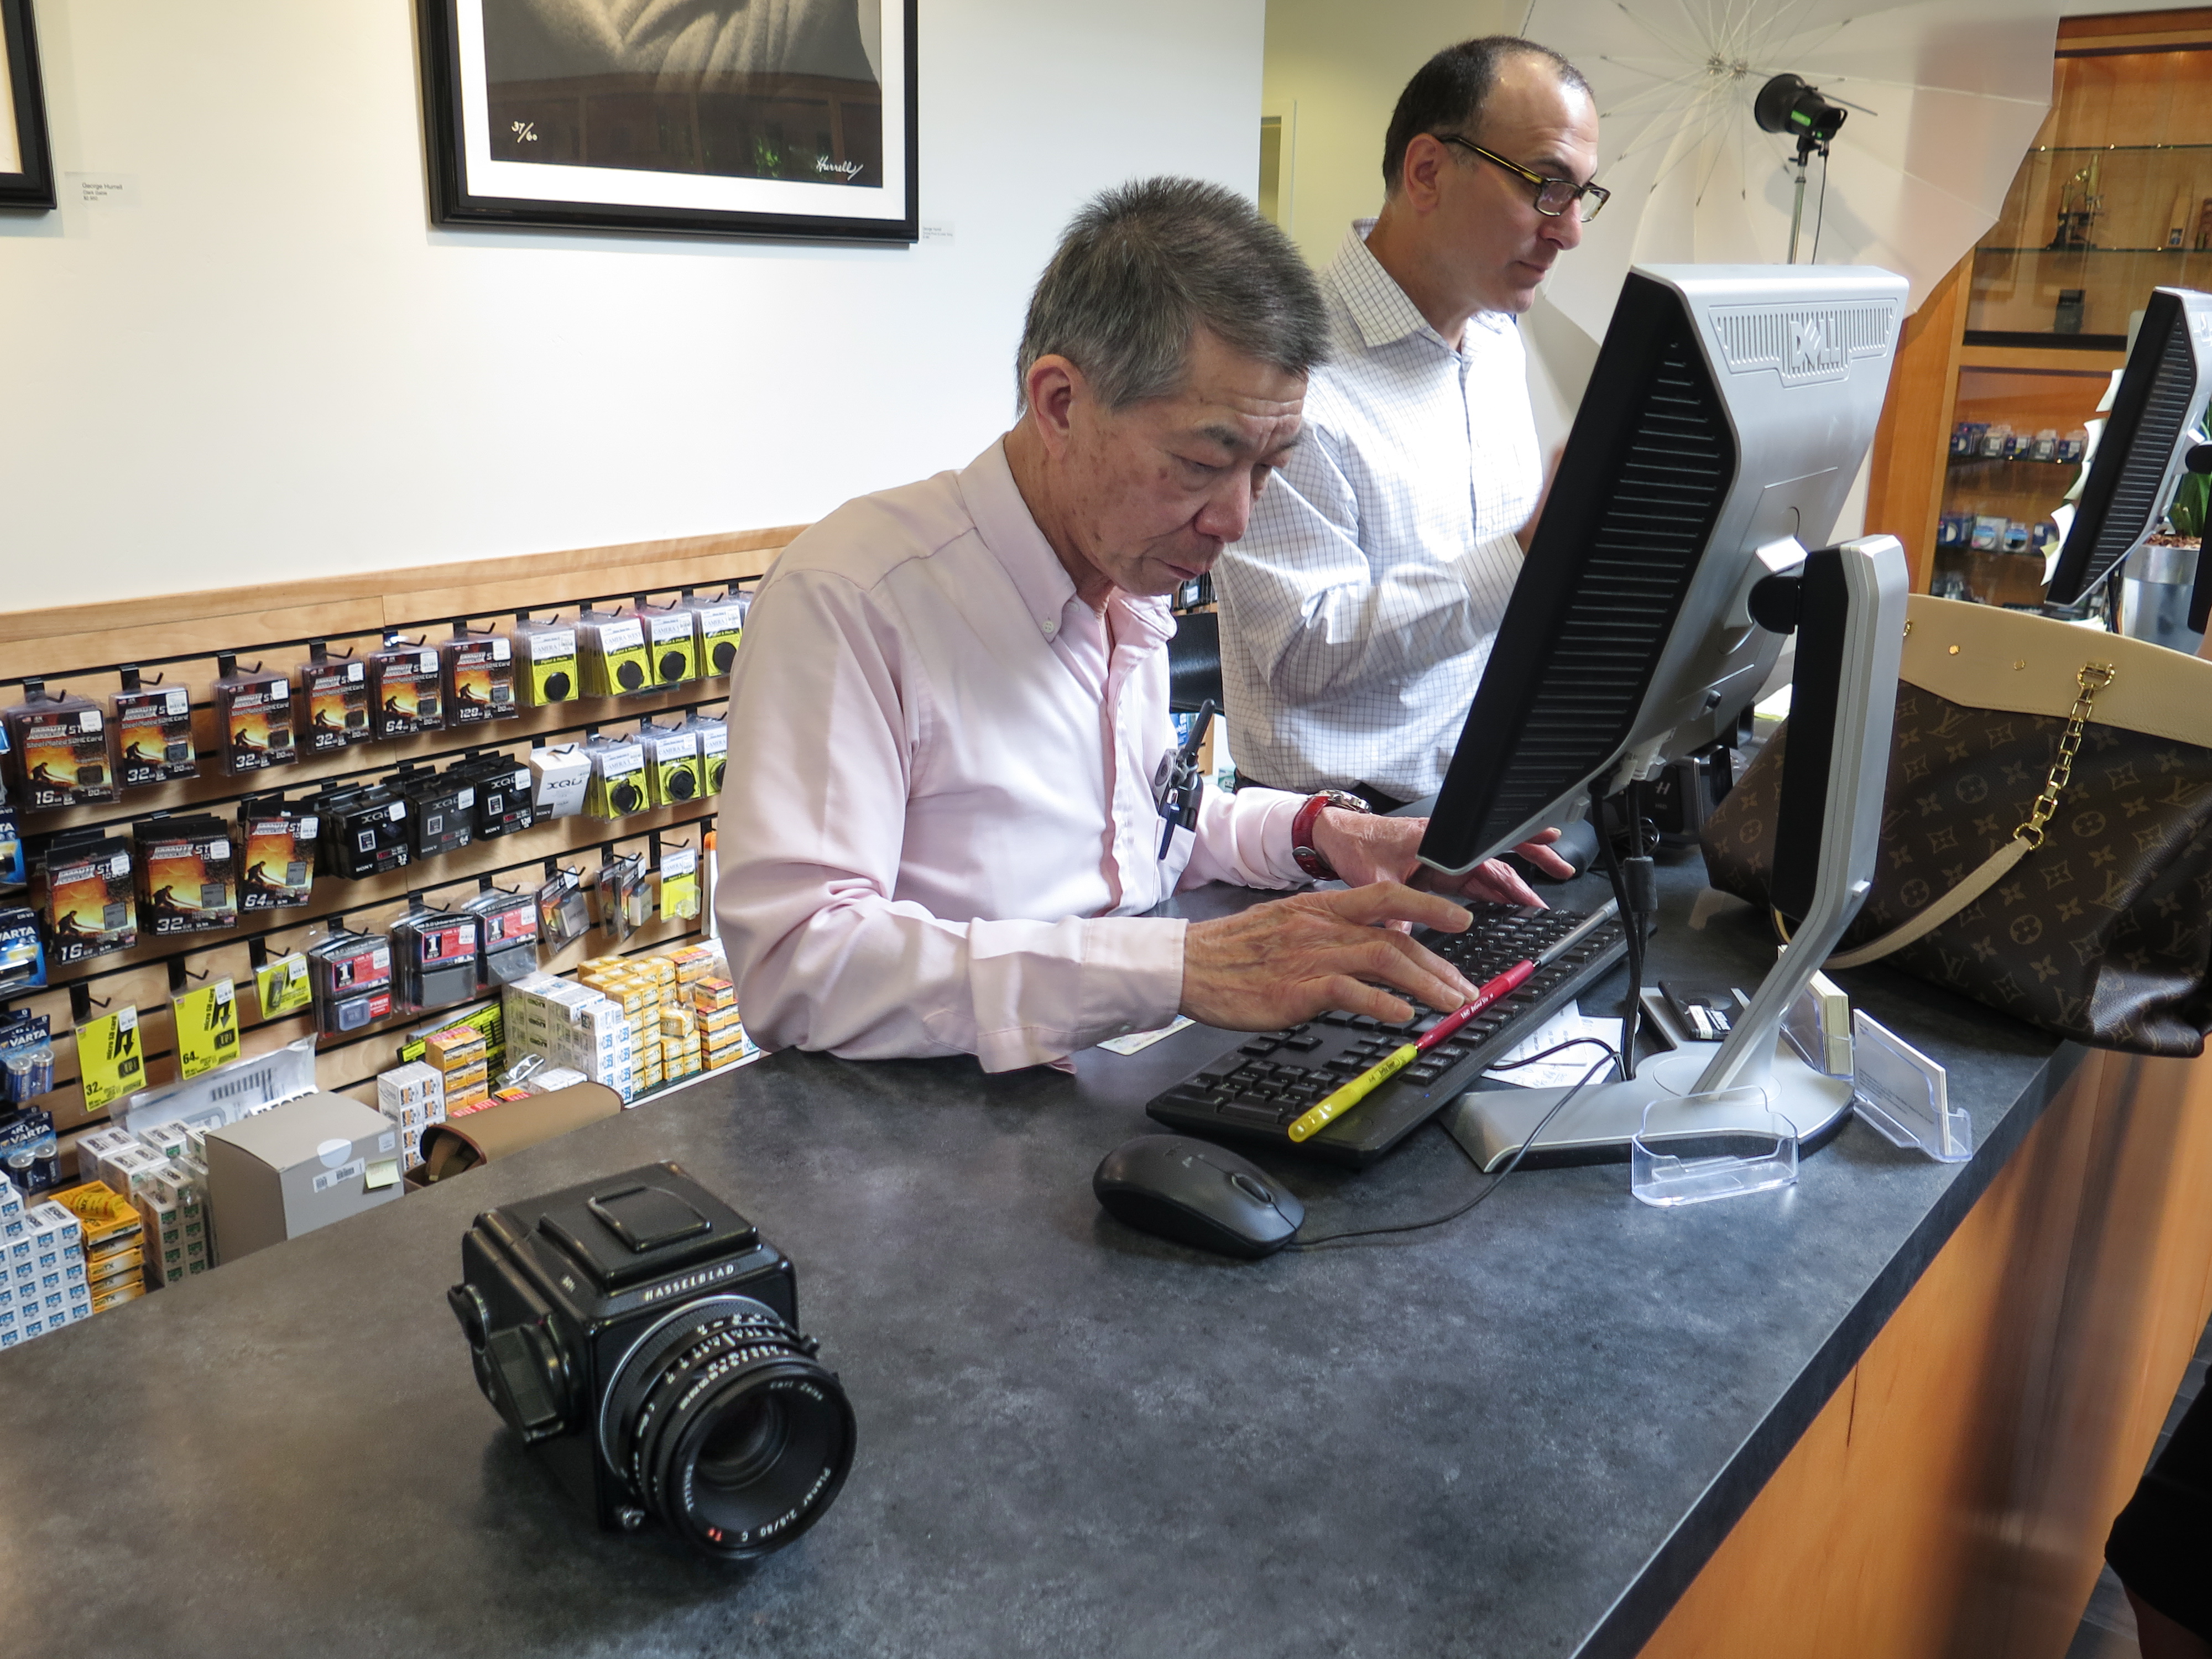
drink, 2016, 6x6, 366, camerastore, walnutcreek, camea, hasselblad501c